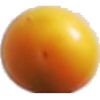
Label: cherry_wax_yellow